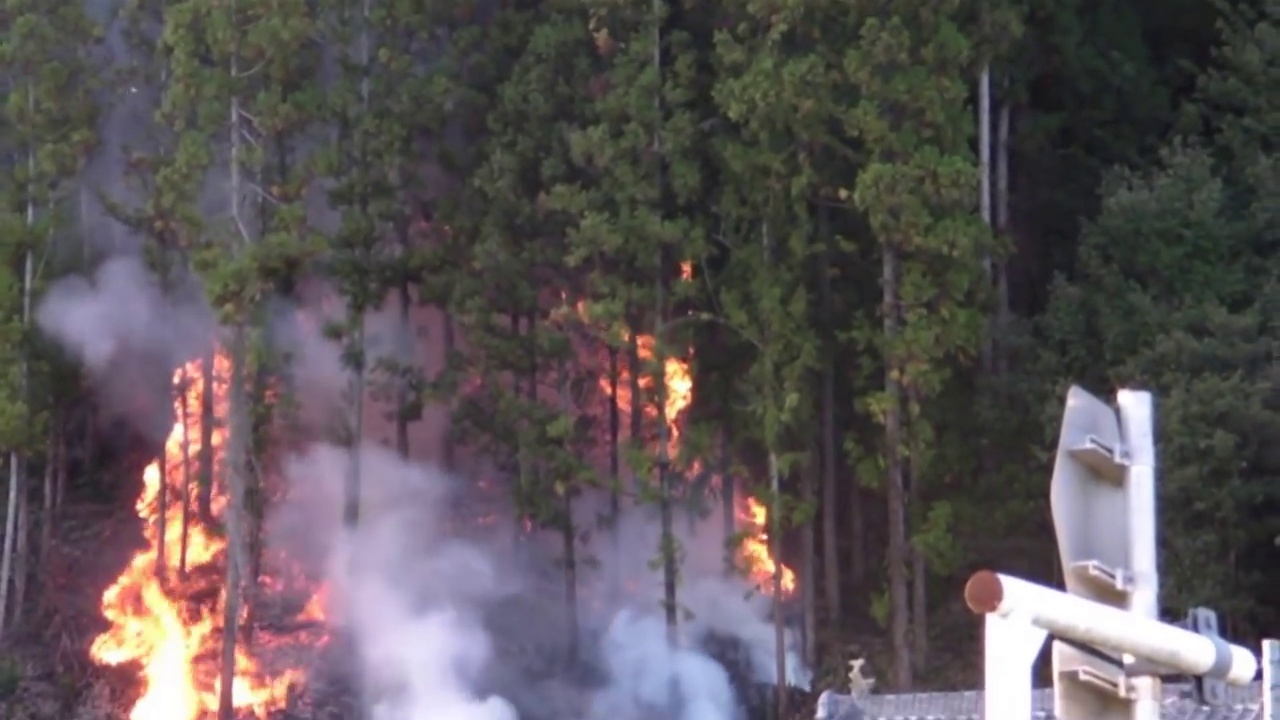
Fire: yes
Smoke: yes